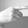
ASL letter: G